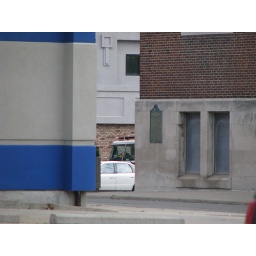
Suddenly there were a whole bunch of cop cars and fire trucks around the corner.